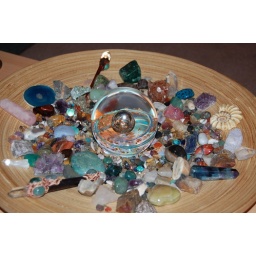
My crystals in wooden bowl